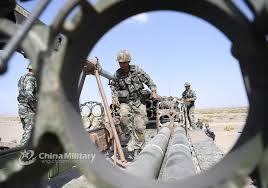
Label: BM-30